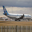
Label: airplane